Kinross, Western Australia

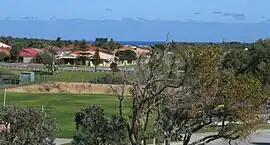
View over Kinross Primary School with the Indian Ocean in the distance

Kinross is a small suburb in the City of Joondalup located in the northern suburbs of Perth in Western Australia. Kinross was constructed around 1992–1993 in various stages. It is bordered by Neerabup National Park to the northeast, Tamala Park to the north, Burns Beach to the west and Currambine to the south. It is the City of Joondalup's northernmost suburb.